Question: How will the person enter the building?
Tambaya: Ta ya mutum zai iya shiga ginin?
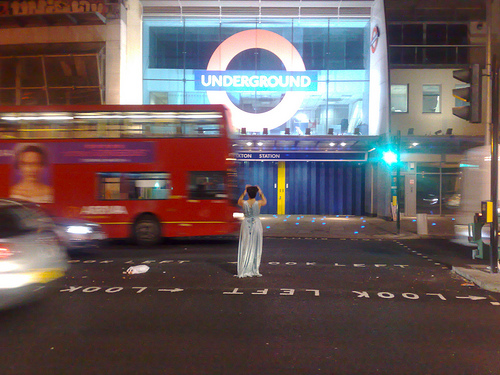
Answer: Thru the door on the left.
Amsa: Ta cikin ƙofar dake hagu.